Norris Bradbury

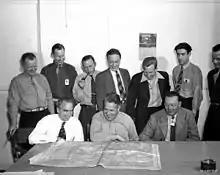
Bradbury (left) sits at a table with Leslie Groves of the Armed Forces Special Weapons Project (center) and Eric Jette

Oppenheimer submitted his resignation as director of the Los Alamos Laboratory, but remained until a successor could be found. The director of the Manhattan Project, Major General Leslie R. Groves, Jr., wanted someone with both a solid academic background and a high standing within the project. Oppenheimer recommended Bradbury. This was agreeable to Groves, who liked the fact that as a naval officer Bradbury was both a military man and a scientist. Bradbury accepted the offer on a six-month trial basis.